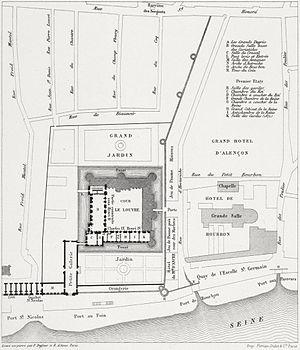
Le palais du Louvre est un ancien palais royal situé dans le 1ᵉʳ arrondissement de Paris sur la rive droite de la Seine, entre le jardin des Tuileries et l'église Saint-Germain-l'Auxerrois. S'étendant sur une surface bâtie de plus de 135 000 m², le palais du Louvre est le plus grand palais européen, et le second plus grand bâtiment du continent après le Marché aux fleurs d'Aalsmeer. Il abrite aujourd'hui le musée du Louvre.
Situé sous les Quais François Mitterrand et du Louvre, le port du Louvre a été un réel port où des bateaux de marchandises venaient accoster.
Hôtel du Petit-Bourbon est le nom couramment donné à l'ancien hôtel de Bourbon parisien élevé face au pont-levis de la porte est du château médiéval du Louvre, entre le fossé Saint-Germain-l'Auxerrois et l'ancienne rue d'Autriche, et attenant d'un côté à l'ancien hôtel d'Alençon et de l'autre à la rive droite de la Seine. Construit à la fin du XIVᵉ siècle pour le duc de Bourbon, il fut confisqué par le roi vers 1523 et détruit en 1525 à l'exception de la chapelle et de l'aile nord qui abrita la galerie dite salle du Petit-Bourbon ou théâtre du Petit-Bourbon qui disparut à son tour en 1660.